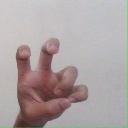
अक्षर: छ